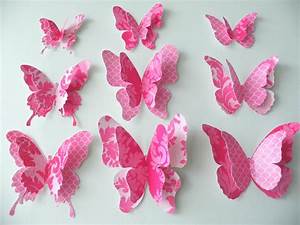
Label: butterfly